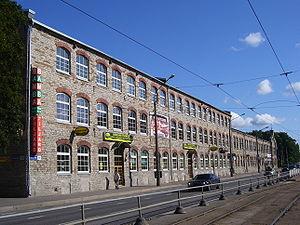
La route de Pärnu est une rue de Tallinn en Estonie.